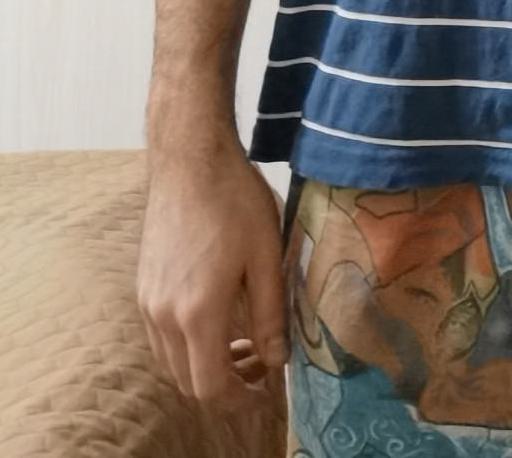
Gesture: no_gesture